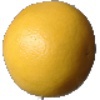
Label: white_grapefruit